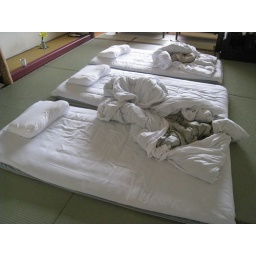
Then they would come in and clear up all the dishes and lay down our beds to sleep.